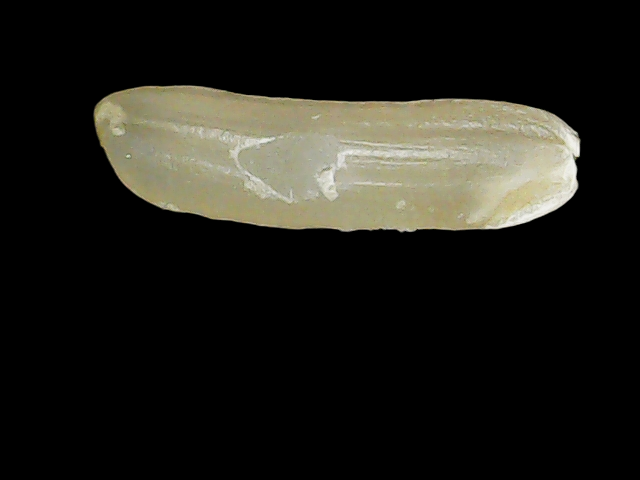
Rice variety: Binadhan14